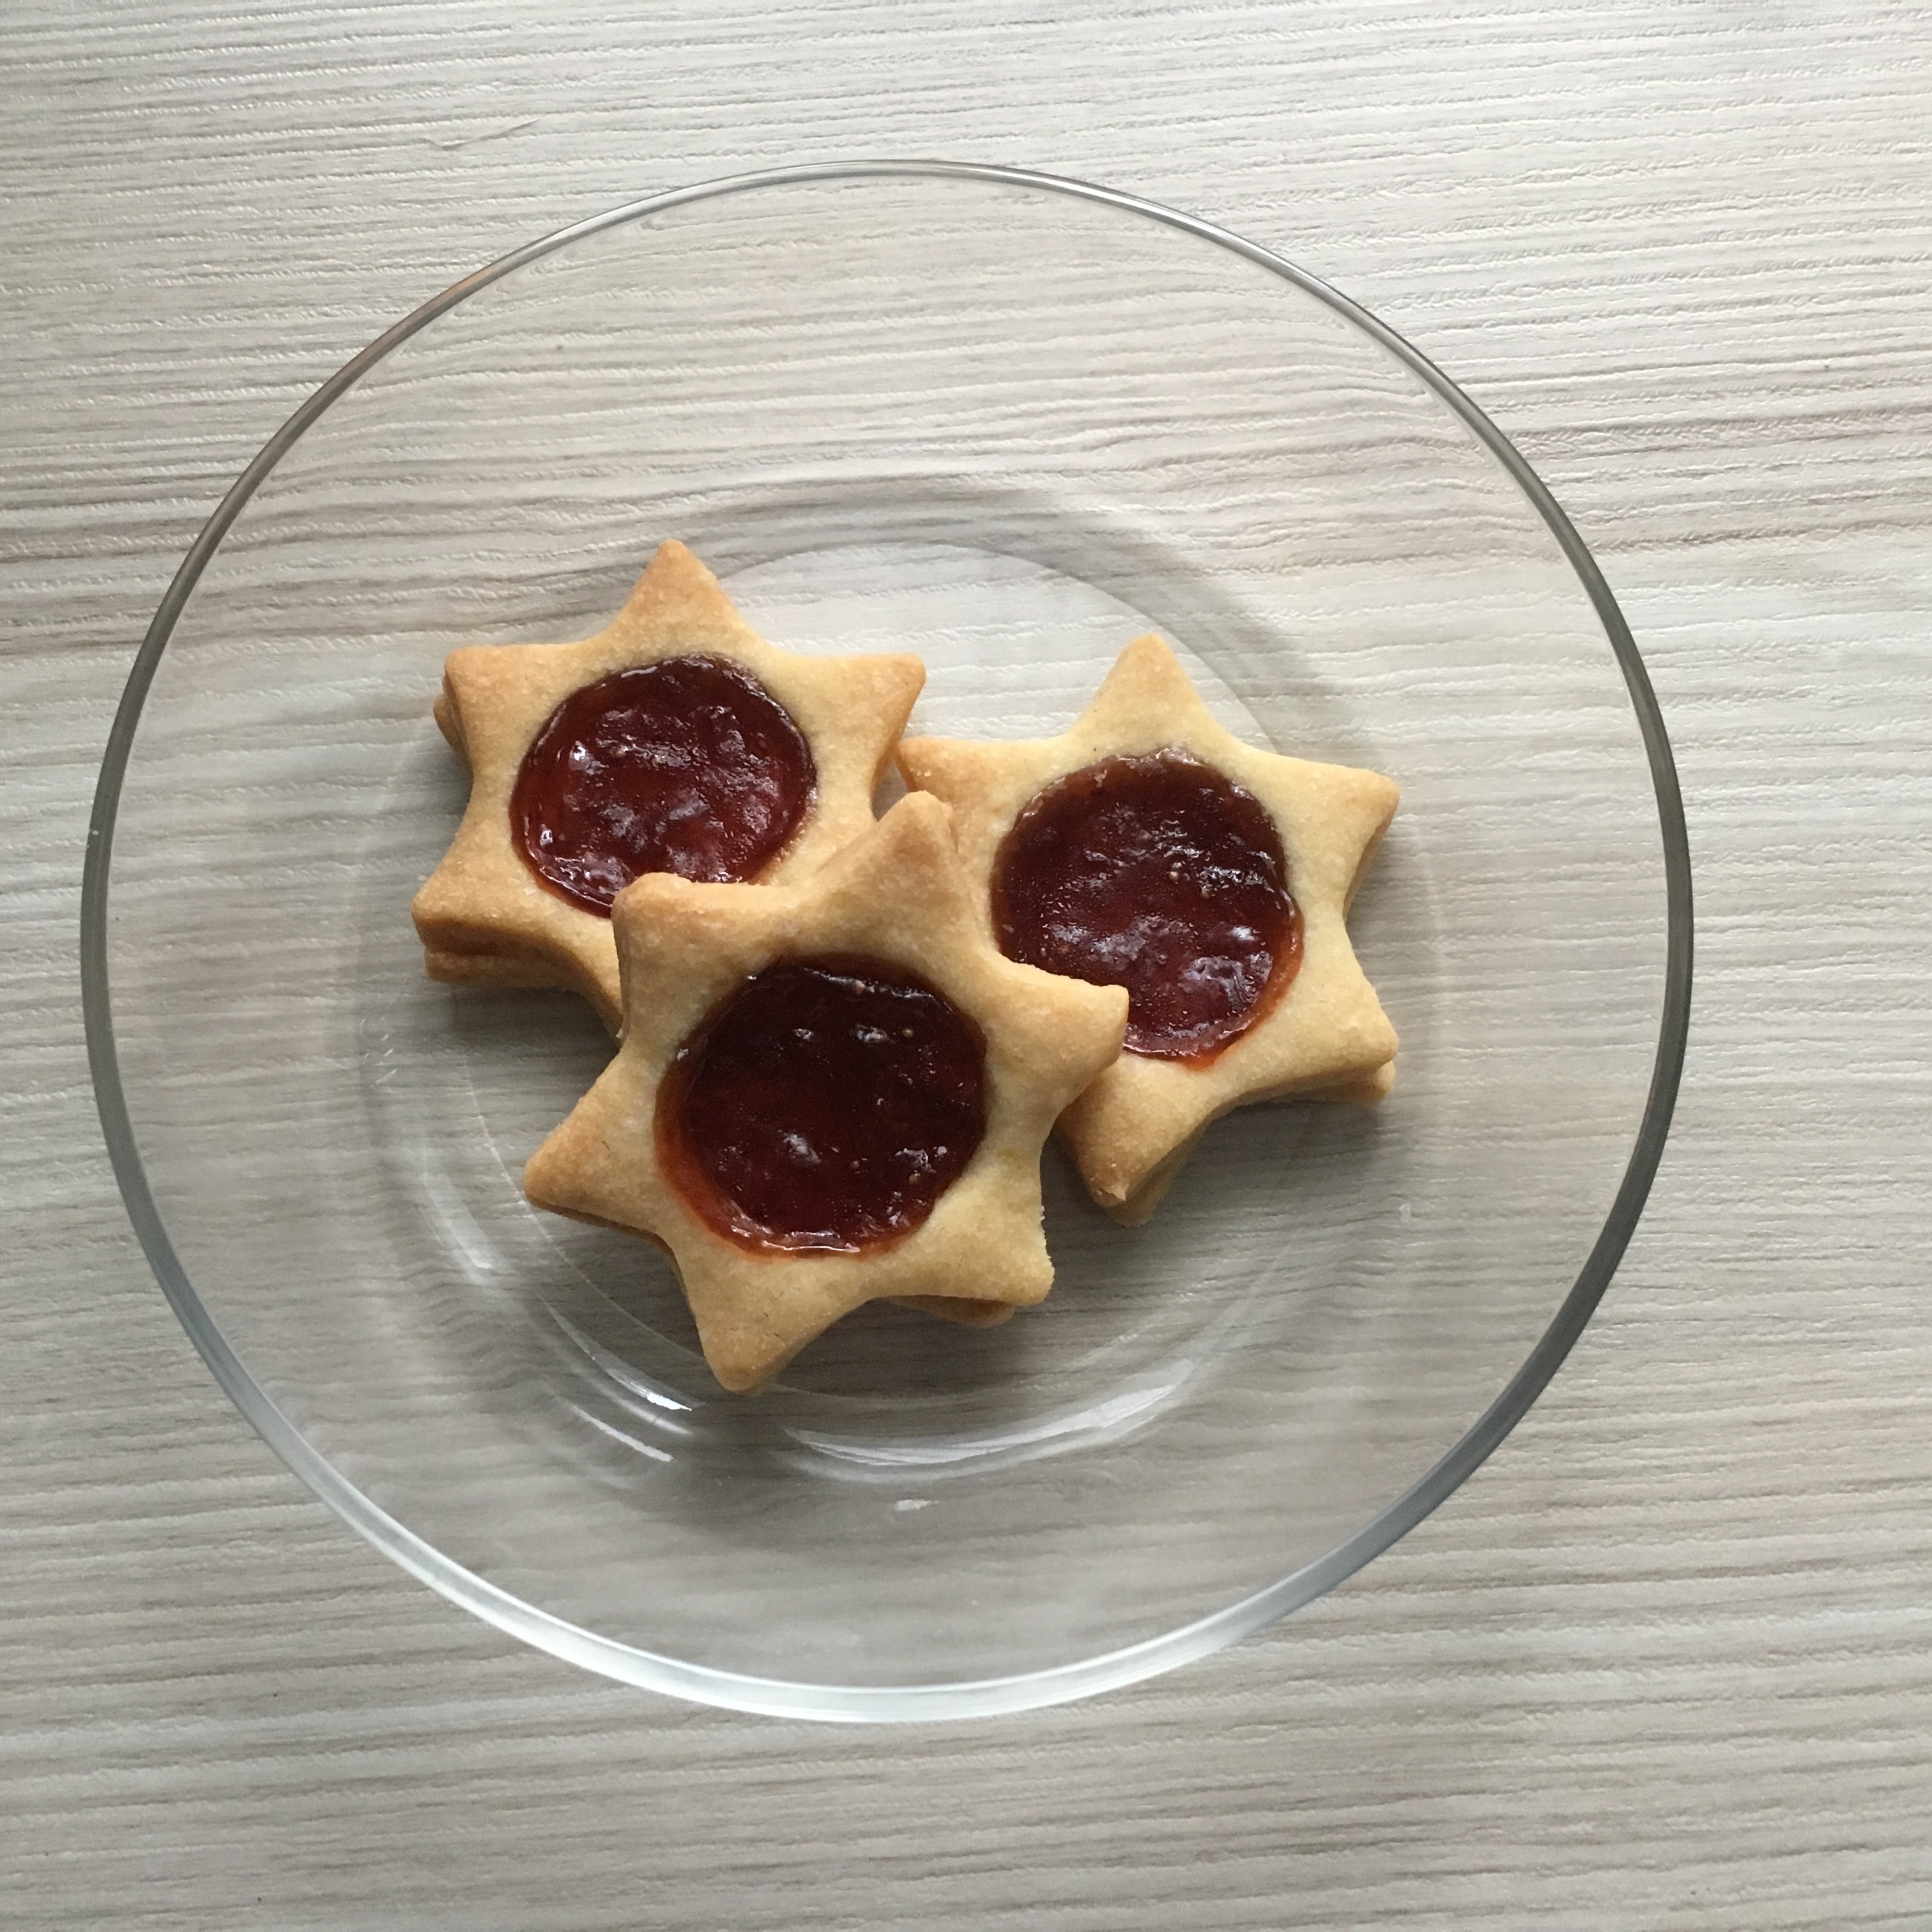
fruit, sweet, dish, meal, food, produce, breakfast, baking, cookie, dessert, christmas cookies, cookies, baked goods, small cakes, christmas baking, snack food, sternchen form